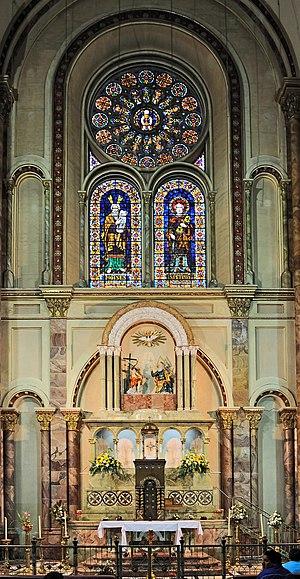
Cuenca, Équateur